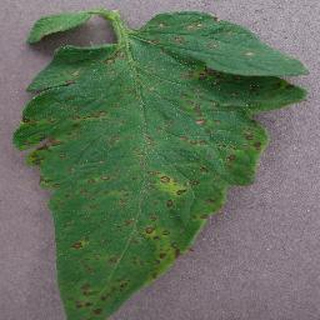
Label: tomato_septoria_leaf_spot